Pattinathar (1936 film)

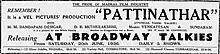
Theatrical release poster

(தமிழ்: பட்டினத்தார்) is a 1936 Indian Tamil film written and directed by T. C. Vadivelu Nayakar and produced by M. T. Rajan. Music by Gopal Sharma is an added asset to the film. The film stars M. M. Dandapani Desikar (his acting debut) playing the titled role with other actors like V. N. Sundaram, D. R. Muthulakshmi, T. K. Rukmini, M. S. Radhabai and P. G. Venkatesan portraying supporting roles. The film was a major success, and ran for 25 weeks and established Desikar as an excellent singer - actor on the ladder of success. Pattinathar is about saint who lived in Kaveripoompattinam, his devotion to Lord Shiva and the miracles the saint performed.